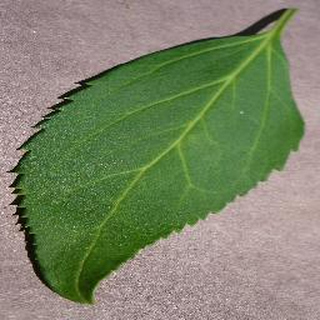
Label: healthy_cherry